Berta Pīpiņa

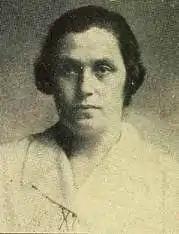
1929

Berta Pīpiņa (née Berta Ziemele; 28 September 1883 – 1942) was a Latvian teacher, journalist, politician and women's rights activist. She was the first woman elected to serve in the Saeima although there was six female members Constitutional Assembly of Latvia from May 1, 1920, until November 7, 1922, when the 1st Saeima convened. Active in women's rights, during her time in the Riga City Council and the Saeima, she strove to enact laws and policies to promote women's equality and protect families. When Soviet troops occupied Latvia, she was deported to Siberia, her life was removed from encyclopedias, and she died in a gulag.